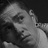
Emotion: sad